Renaming of Chiang Kai-shek Memorial Hall

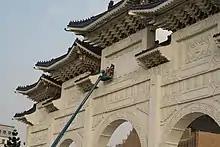
The first character of the new inscription is installed on 8 December 2007.

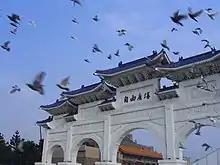
The new inscription

On December 30, Vice President Annette Lu apologized to the public for the MOE's mishandling of the controversial plaque removal at the memorial hall, which she referred to as the "Chiang Kai-shek Memorial Hall" despite the MOE's purported renaming. She blamed her party's underperformance in opinion polls ahead of the 2008 presidential election on Education Minister Tu Cheng-sheng's mishandling of the issue.